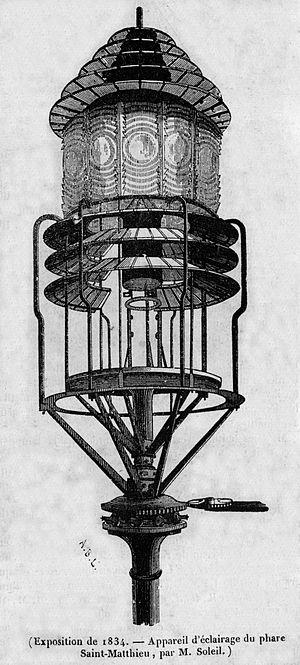
Le phare de Saint-Mathieu est situé sur la pointe Saint-Mathieu, à Plougonvelin, dans les environs de Brest, dans le Finistère. Cette tour, construite en 1835 dans les ruines d'une ancienne abbaye, est un phare majeur de la côte française dont la portée théorique est de 29 milles marins.